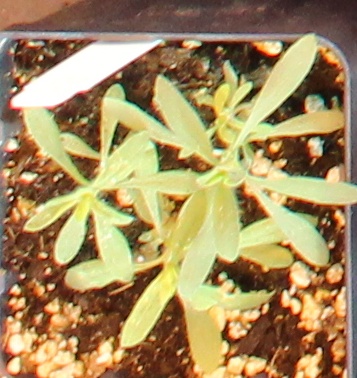
Label: Kochia